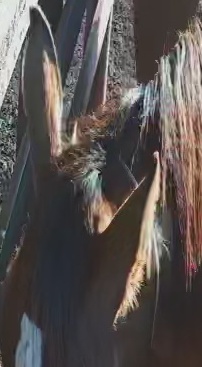
Face region: ears (position_of_ears)
Pain indicator: obviously_present